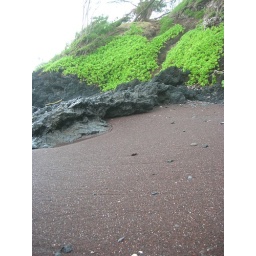
Kaihalulu red sand beach near Hana, Maui, Hawaii